Manathe Kottaram

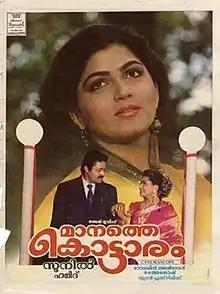

Manathe Kottaram is a 1994 Indian Malayalam-language comedy-drama film directed by Sunil and written by Kalabhavan Ansar and Robin. The film was produced by Hameed under the banner of Gemi Movies and distributed by Star Plus Release. It stars Dileep, Nadirshah, Indrans, Harisree Ashokan, and Khushbu. Suresh Gopi makes a cameo appearance.